Into Eternity (film)

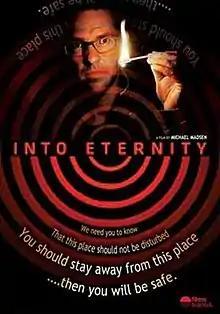

Into Eternity is a 2010 Danish documentary film directed by Michael Madsen, released in 2010. It follows the construction of the Onkalo waste repository at the Olkiluoto Nuclear Power Plant on the island of Olkiluoto, Finland. Director Michael Madsen questions Onkalo's intended eternal existence, addressing an audience in the remote future.